Marine Aviation Logistics Squadron 36

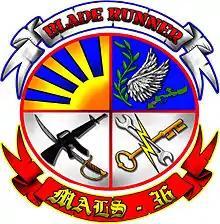
MALS-36 Unit Insignia

Marine Aviation Logistics Squadron 36 (MALS-36) is an aviation logistics support unit of the United States Marine Corps. Nicknamed "Bladerunner", they are currently based at Marine Corps Air Station Futenma, Okinawa, Japan and fall under the command of Marine Aircraft Group 36 (MAG-36) and the 1st Marine Aircraft Wing (1st MAW).